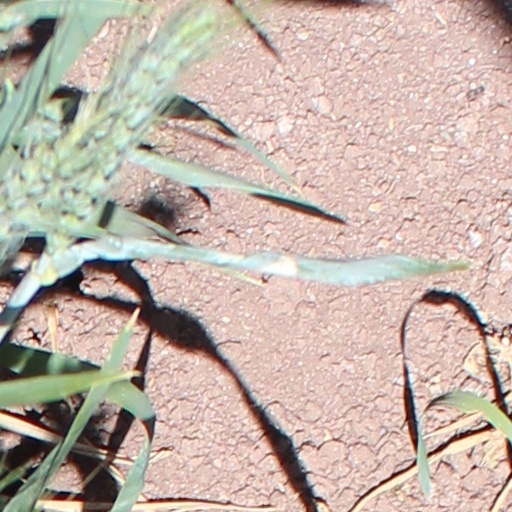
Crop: wheat